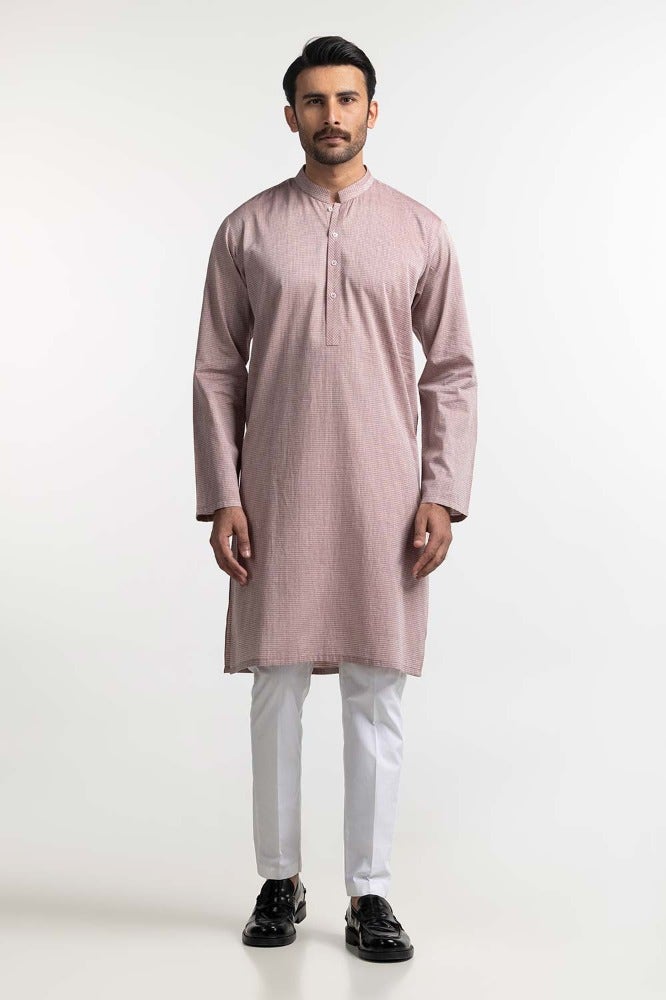
pink white kurta